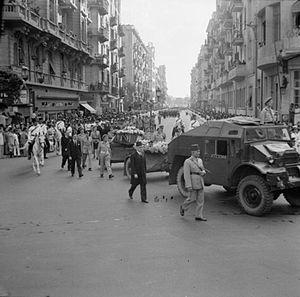
1944 est une année bissextile commençant un samedi.